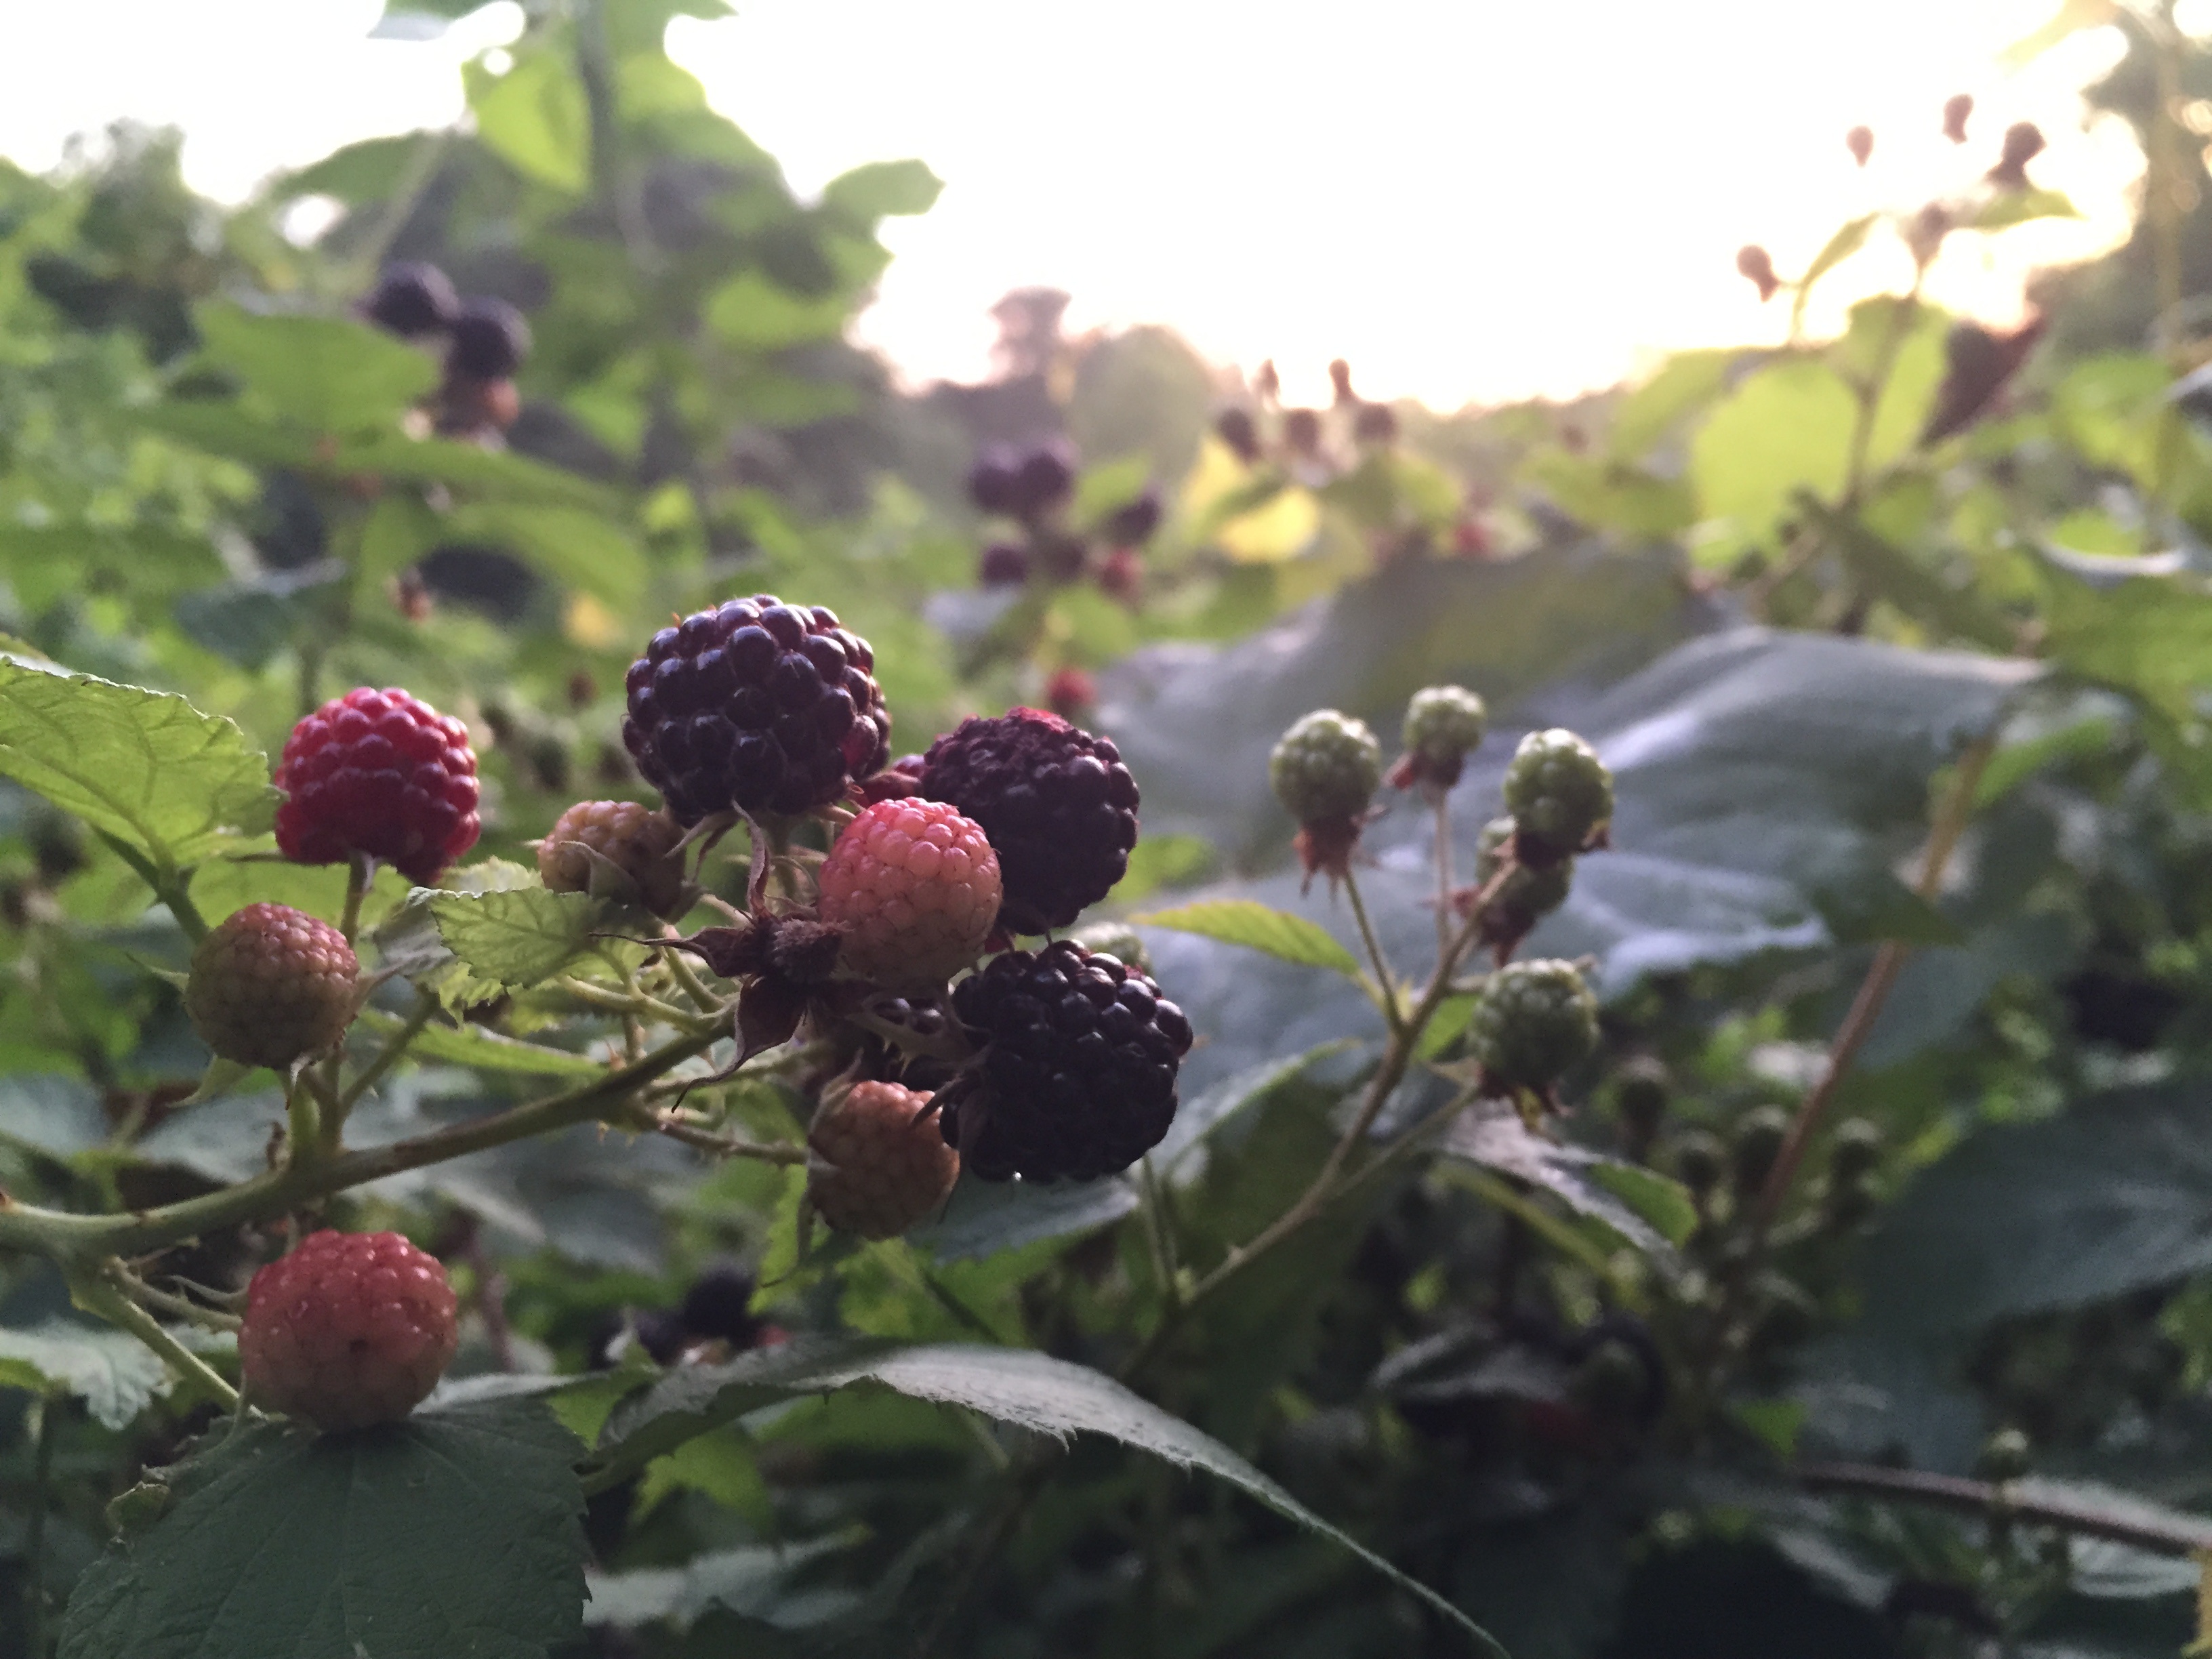
tree, branch, blossom, plant, fruit, berry, flower, food, produce, evergreen, flora, blackberry, shrub, flowering plant, woody plant, land plant